Weather of 2015

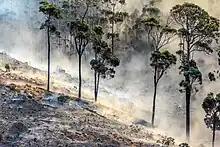
Wildfires in Cape Town, South Africa

From February to April, South Africa experienced wildfires. In April, wildfires in Russia killed 33 people. The yearly wildfires in the state of California killed nine people and left more than US$4.7 billion in damage. The yearly wildfires in the state of Washington was the largest in state history, with more than burning across the state from June to September. In November, wildfires in Western Australia killed four people.